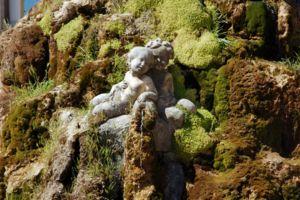
Fontaîne des trois Grâces devant l'Opéra Comédie, Montpellier, Languedoc-Roussillon, France
La quinzième cible HQE est une cible complémentaire qui a été proposée comme complément aux 14 cibles de la démarche haute qualité environnementale validées par l'association HQE et ses partenaires. Cette quinzième cible s'articule autour de la biodiversité.